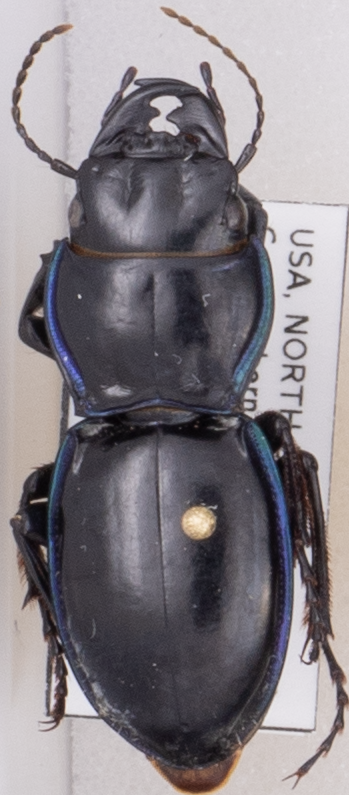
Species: Pasimachus elongatus
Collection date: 2021-06-15
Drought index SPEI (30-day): -0.88
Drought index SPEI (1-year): -2.09
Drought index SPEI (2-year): -1.01